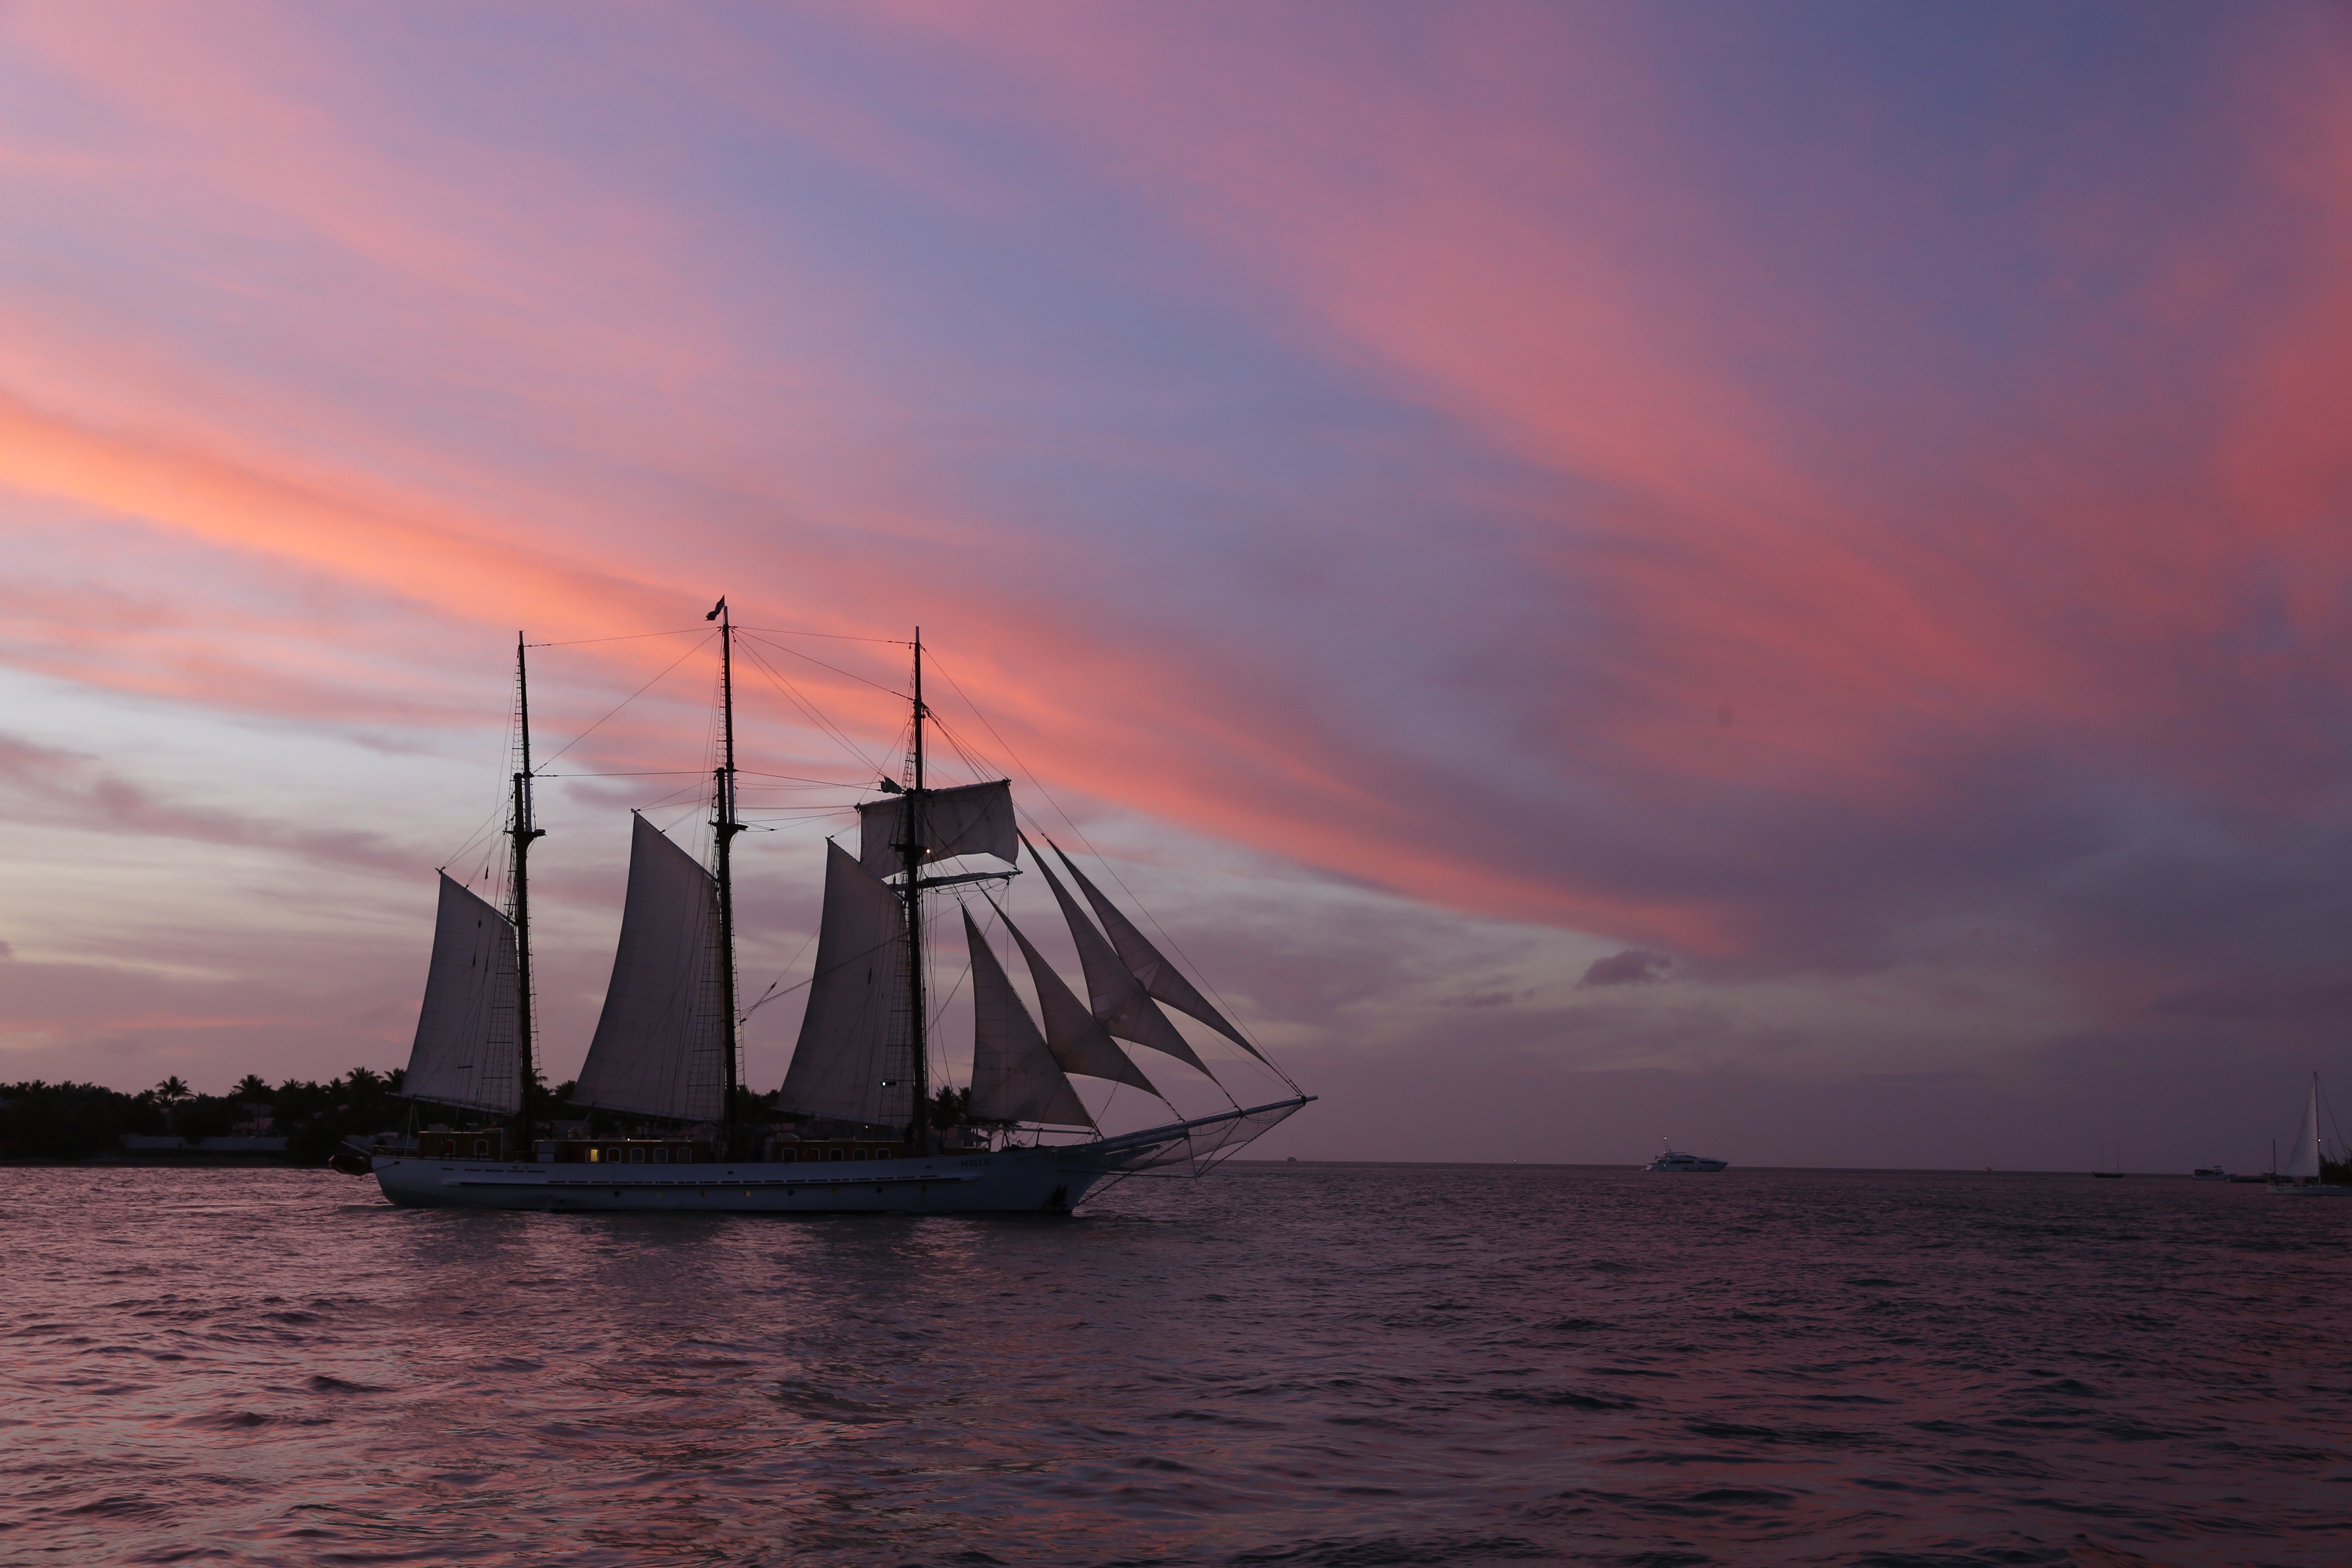
sea, coast, ocean, horizon, cloud, sunrise, sunset, boat, morning, dawn, ship, dusk, evening, vehicle, bay, sailboat, sail, watercraft, sailing ship, key west, tall ship